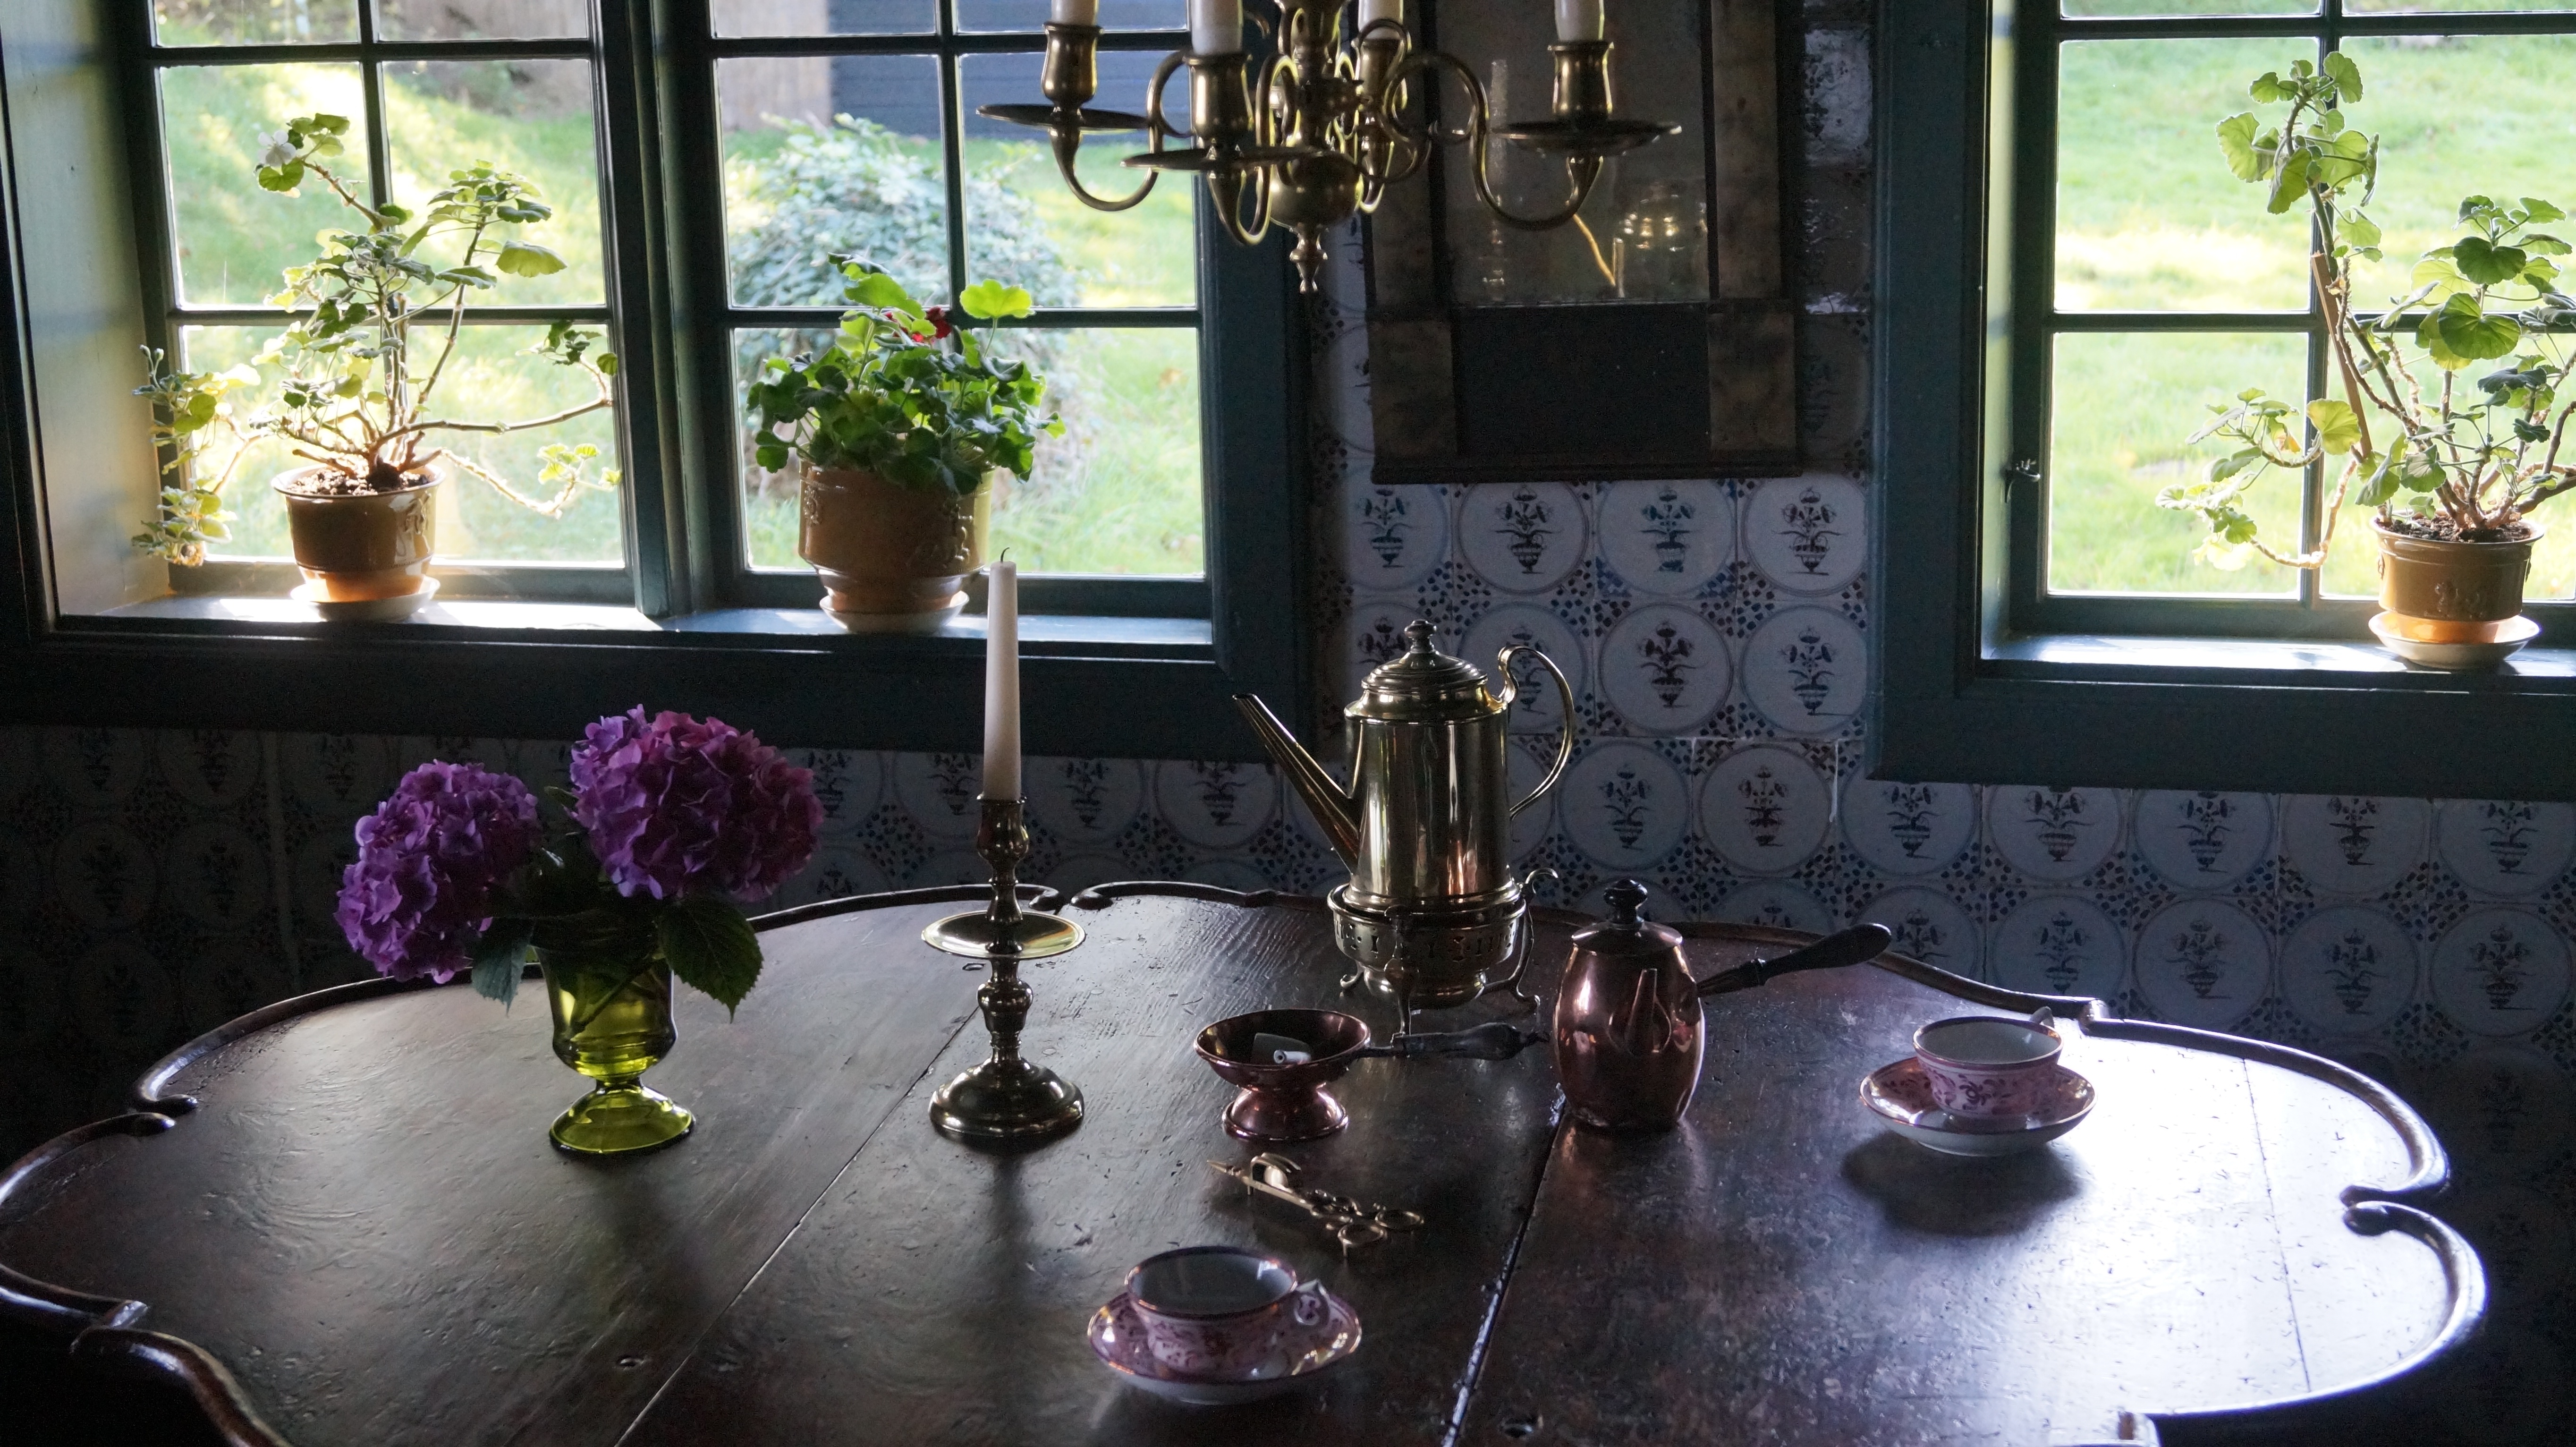
table, window, glass, restaurant, home, meal, cozy, living room, room, lighting, interior design, estate, floristry, sylt